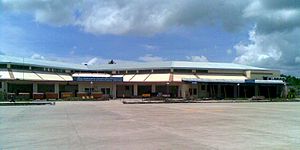
Vir Savarkar lufthavn
Vir Savarkar International lufthavn
Vir Savarkar International lufthavn eller Port Blair lufthavn er lufthavnen i Port Blair, på Andamanerne i Indien. Den er opkaldt efter den indiske friheds-forkæmperen Vir Savarkar. Det går en vej på tværs af landingsbanen, hvilket gør at trafikken må stoppes hver gang et fly letter eller lander.